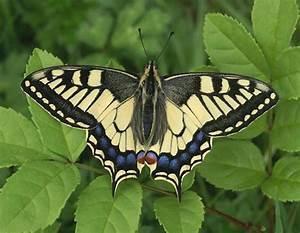
butterfly